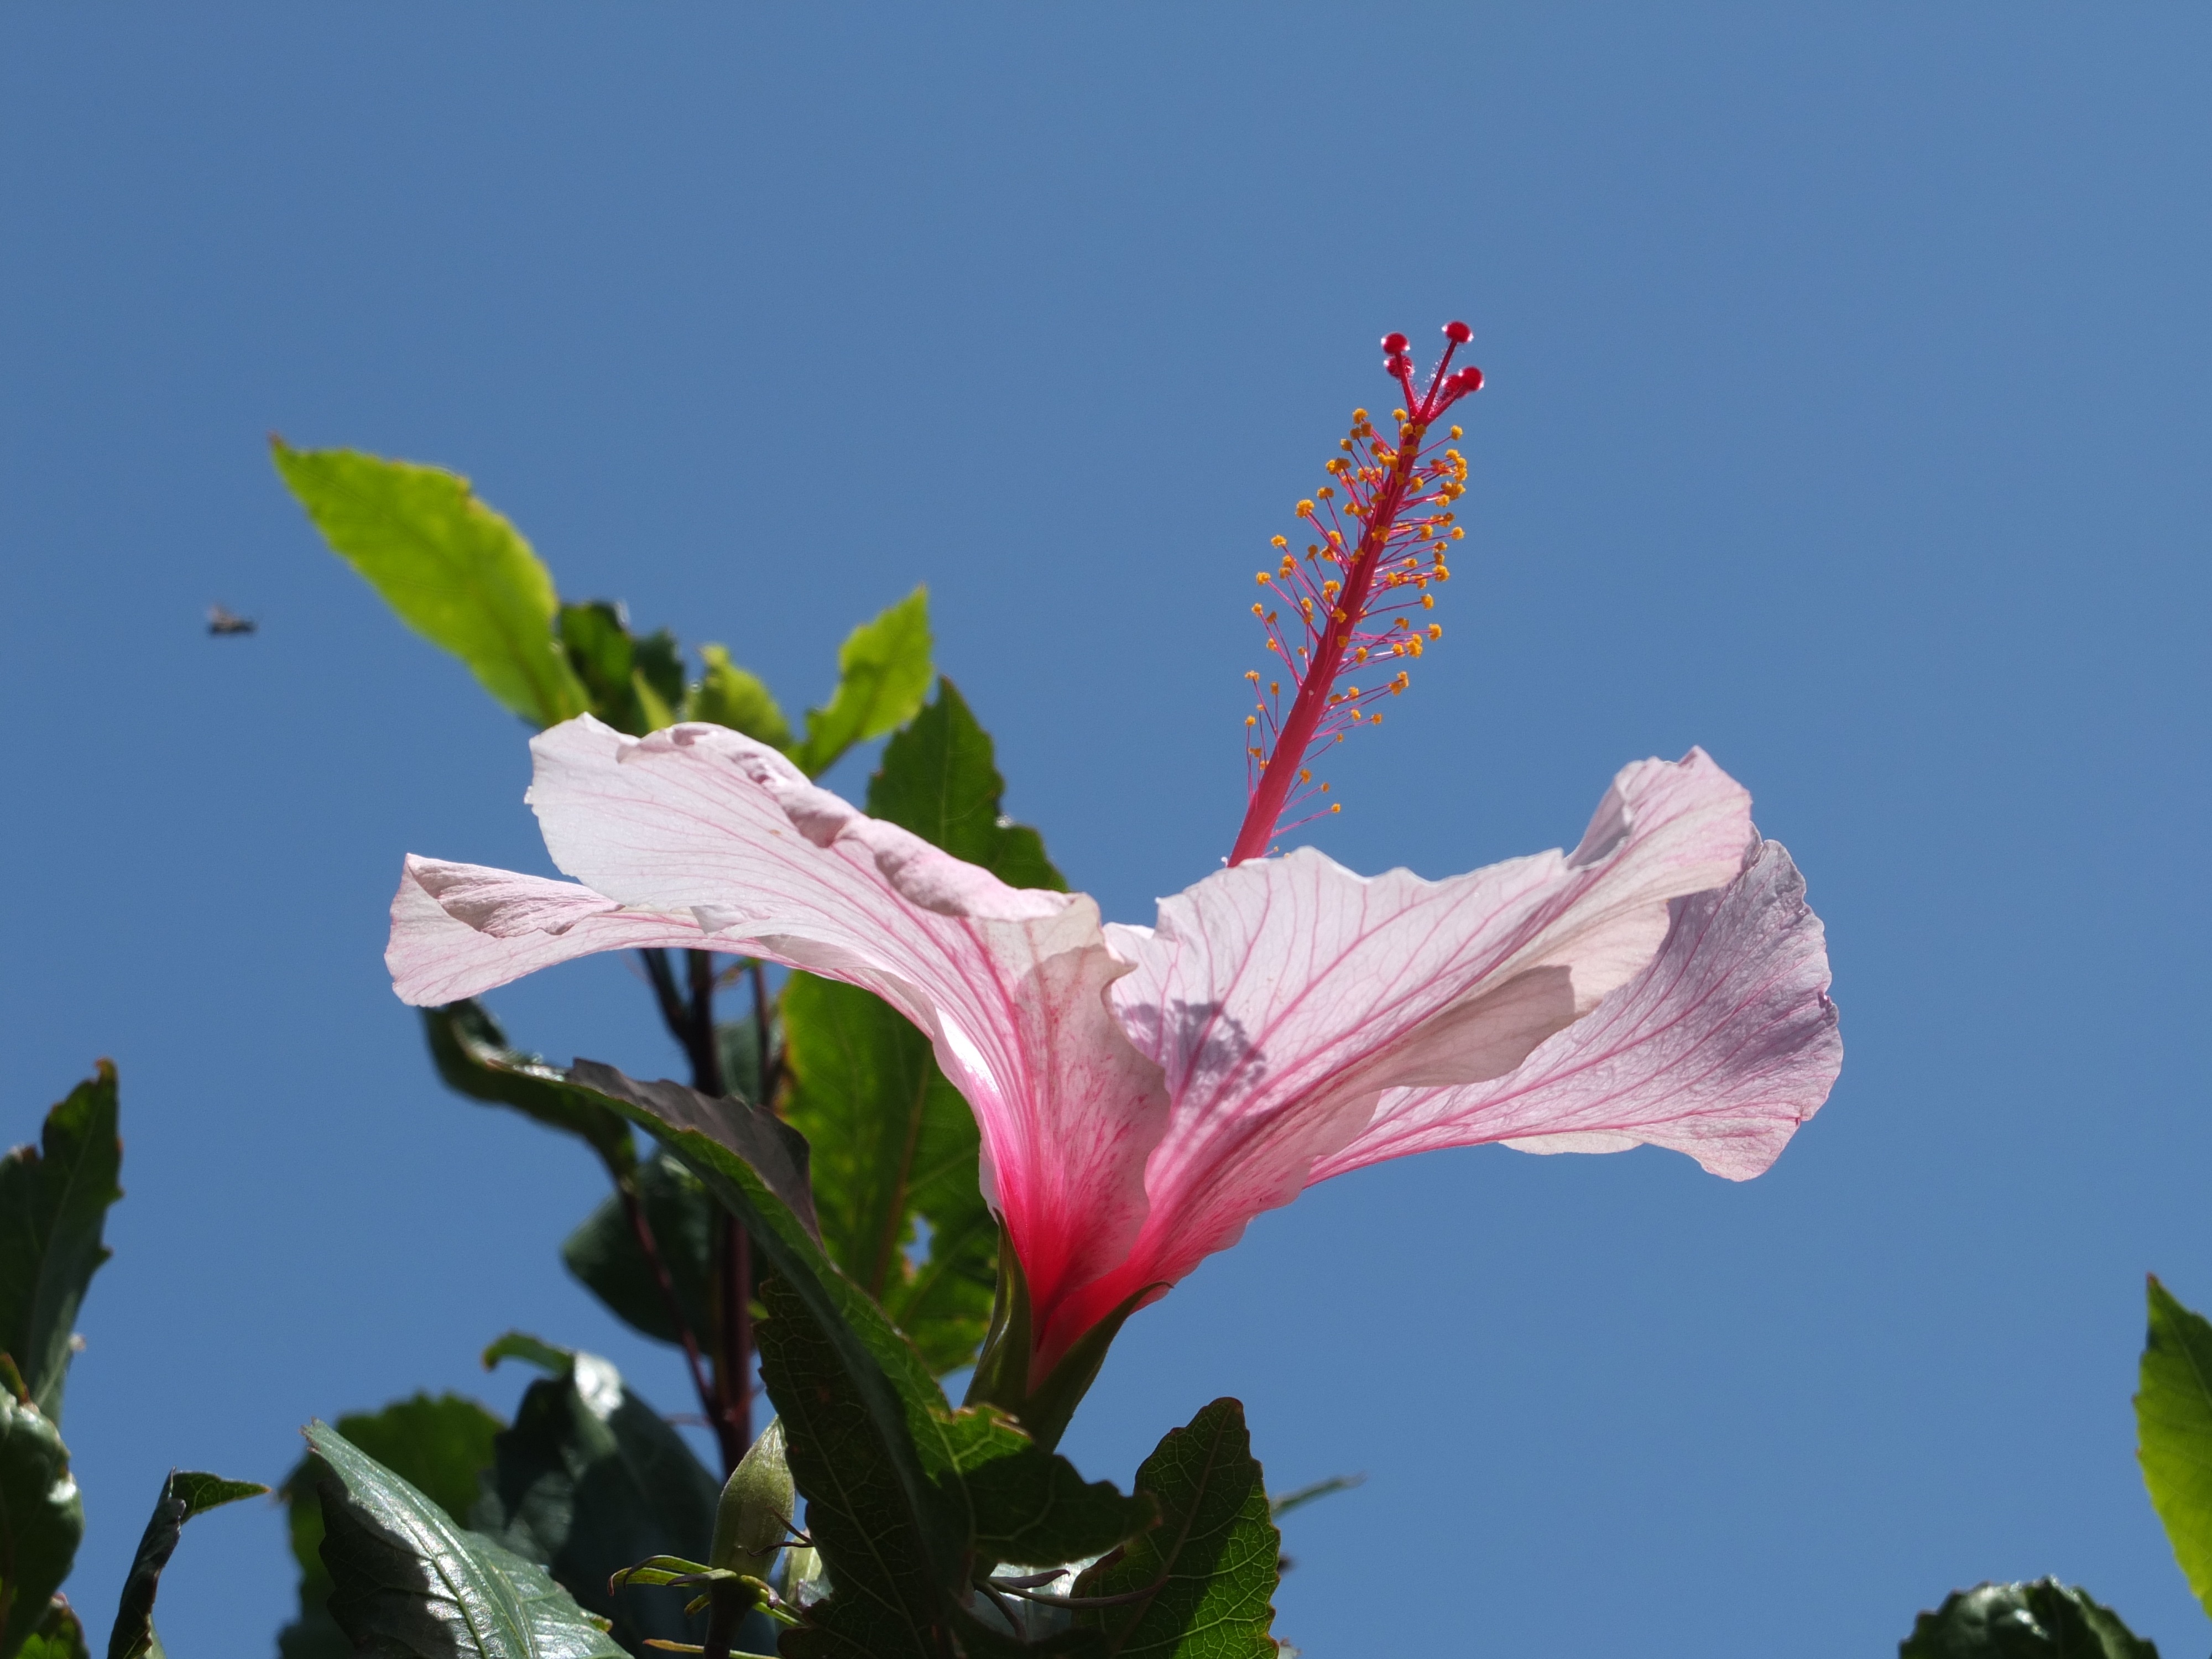
blossom, plant, sky, leaf, flower, petal, bloom, pollen, pink, flora, wildflower, leaves, shrub, pistil, hibiscus, malvales, macro photography, flowering plant, hibiscus flower, land plant